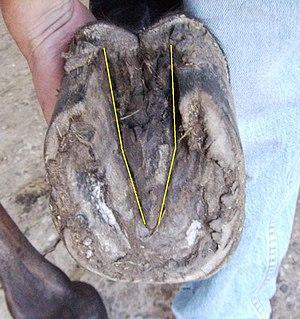
Le pied constitue l'extrémité des membres du cheval. Les autres membres du genre Equus, âne et zèbre, possèdent la même morphologie de pied qui les distingue de leurs ancêtres équidés. Il est un élément essentiel de la locomotion, qui justifie pleinement l'expression « Pas de pied, pas de cheval ». En effet le pied est une structure complexe, très sollicitée, qui supporte tout le poids du corps, amortit les chocs et propulse.